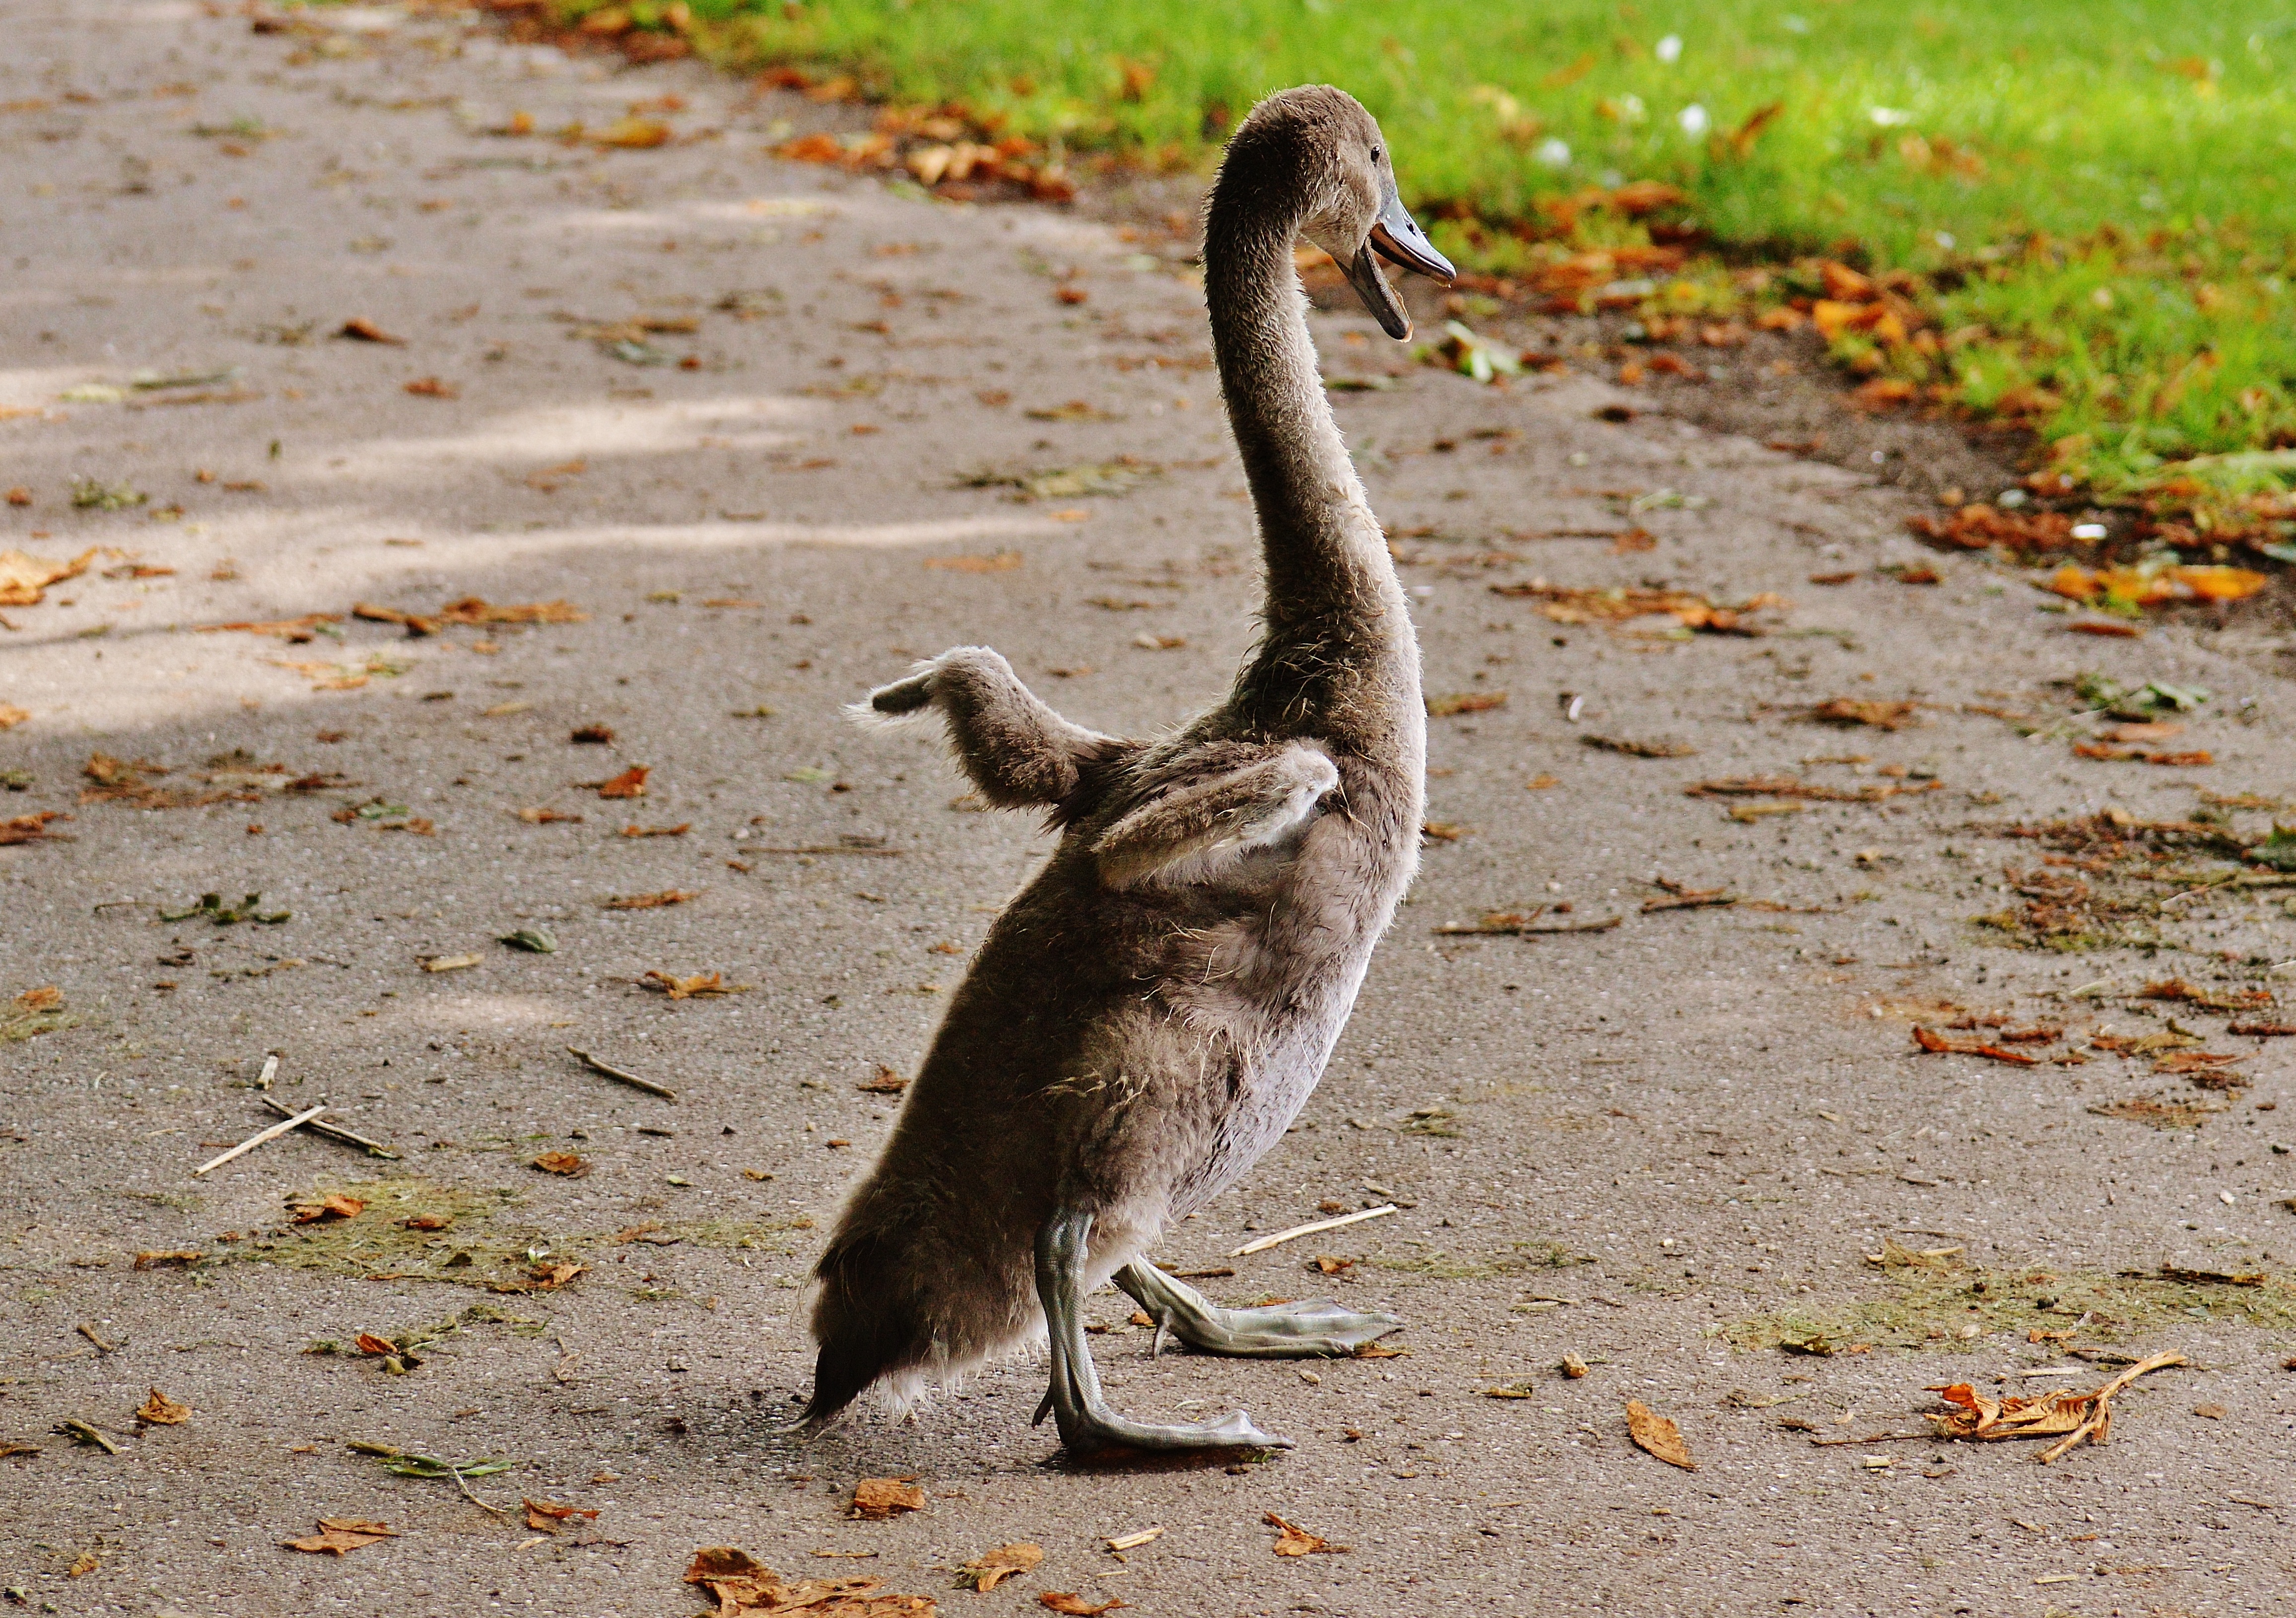
water, bird, run, wildlife, beak, feather, fauna, plumage, swan, swans, vertebrate, waters, away, water bird, young animal, flightless bird